Order of St. George (Habsburg-Lorraine)

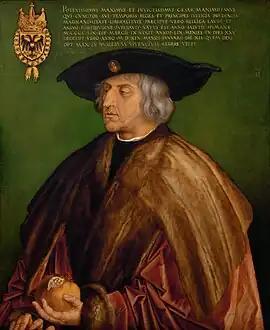
Emperor Maximilian of Habsburg

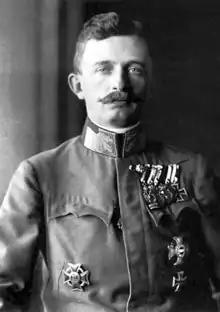
Emperor Charles I of Austria, King of Hungary (as Charles IV, Hungarian: IV. Károly), King of Bohemia.

It is a European and non-partisan order, which supports the transnational idea of Mitteleuropa (Habsburg definition) and increased need for cooperation between the countries of Central and Southeastern Europe. It is committed to Christianity and a united self-confident Europe. It has approximately 600 imperial knights and Commanderies in Austria, Croatia, Czech Republic, Germany, Hungary, Italy, the Netherlands, Serbia, Slovenia, Switzerland and the United Kingdom. The order represents the centuries-old Habsburg principle of "live and let live" in relation to ethnic groups, peoples, minorities, religions, cultures and languages. The motto of the order is "Viribus Unitis".